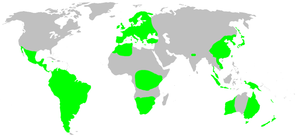
Les Anapidae sont une famille d'araignées aranéomorphes.